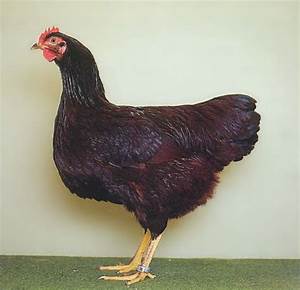
Label: chicken